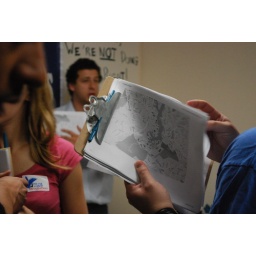
Virginia Young Democrats from across the state came to the Northern Virginia field office in Fairfax on October 4, 2008.Virginia Young Democrats from across the state came to the Northern Virginia field office in Fairfax on October 4, 2008.Virginia Young Democrats from across the state came to the Northern Virginia field office in Fairfax on October 4, 2008.